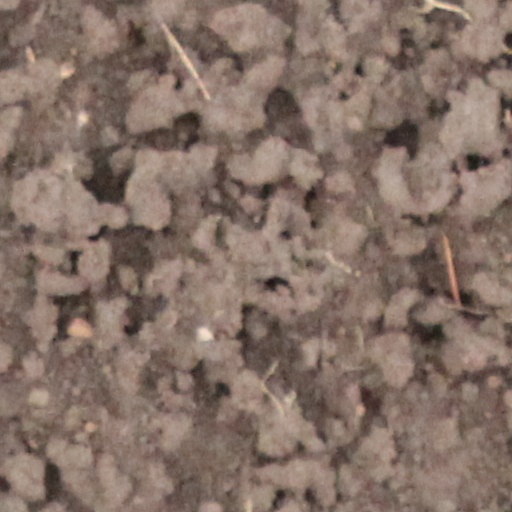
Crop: wheat